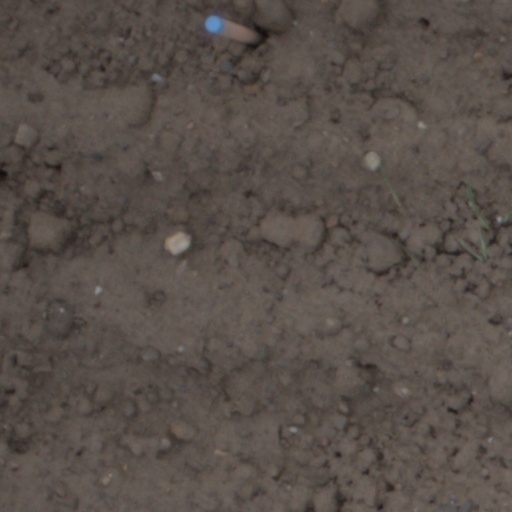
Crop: wheat